Kevin S. MacLeod

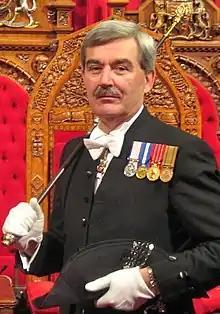
Kevin S. MacLeod in the Canadian Senate Chamber

Kevin Stewart MacLeod (born 1951) is a former Canadian Secretary to the Queen and former Usher of the Black Rod for the Canadian Senate.